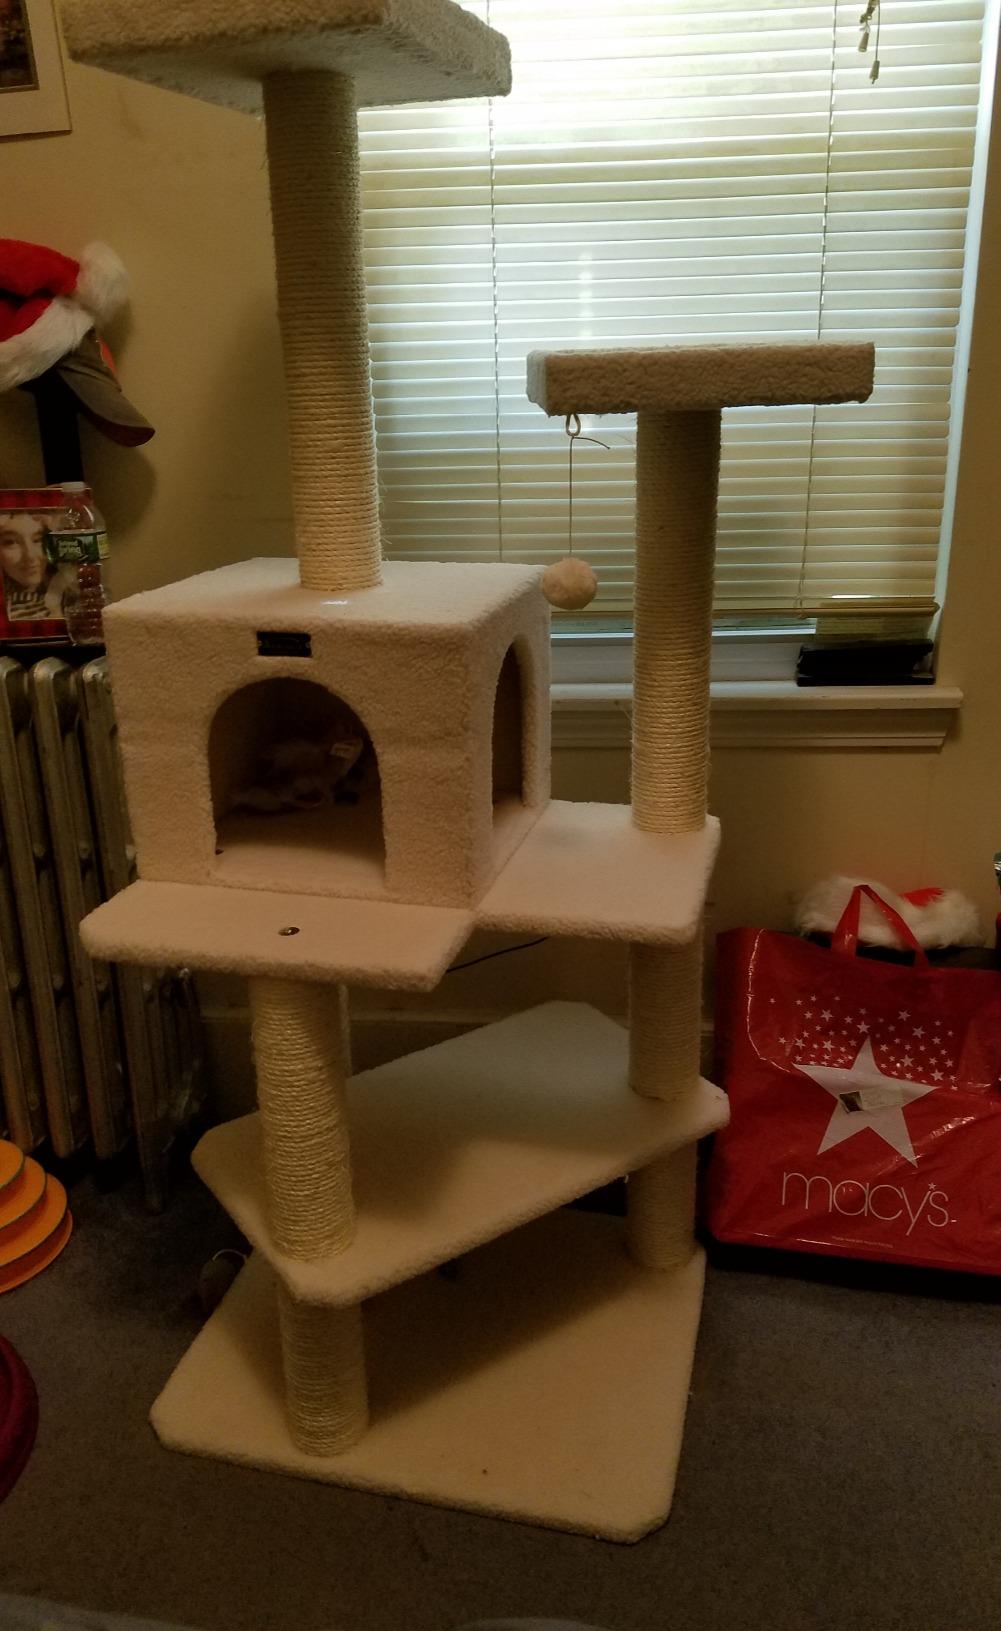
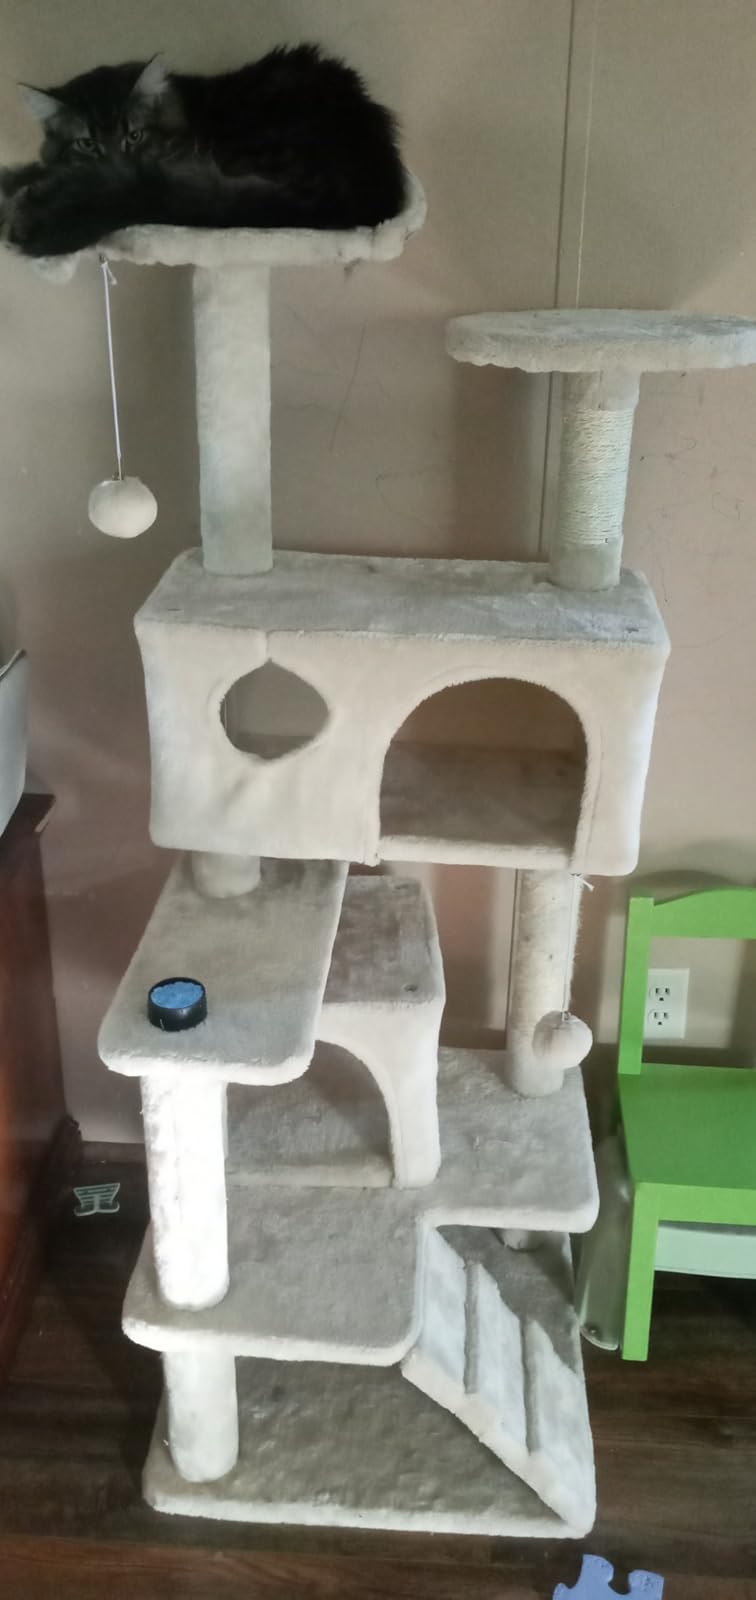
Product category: items_cat tree
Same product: no